Dornhan

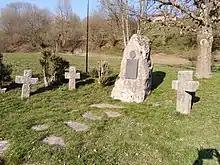
Dornhan-Leinstetten Denkmal Albrechts II von Hohenberg

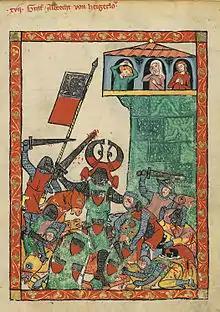
Codex Manesse Albrecht von Haigerloch

In the Zitzmannsbrunnenbach Valley (also known as Bettenhauser Valley) between Dornhan and Bettenhausen is the so-called Wasserhäusle, a fully preserved pumping station dating from 1889, which was the origin and part of Dornhan's water supply.